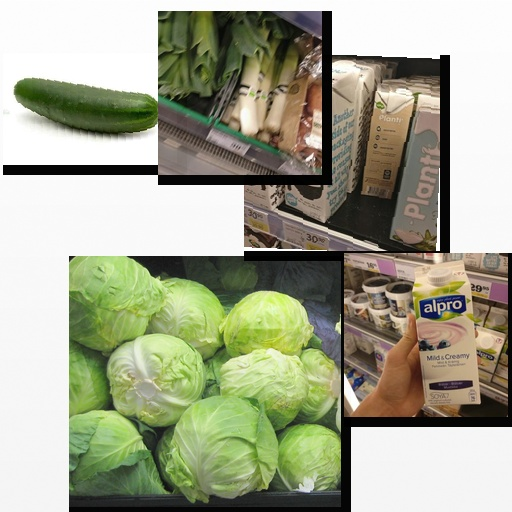
Food items: cabbage, leek, blueberry_soy_yogurt, oatghurt, cucumber